Home School (novel)

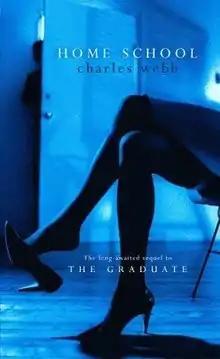
First edition cover (UK)

Home School is a novel by Charles Webb that is the sequel to "The Graduate". It was published by Random House in the United Kingdom in 2007.